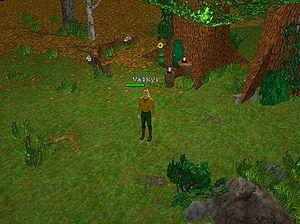
Un point de vie est un paramètre utilisé dans les jeux de rôles et jeux vidéo servant à déterminer l'état de santé d'un personnage ou d'une entité, et donc de savoir si celui-ci est mort ou vivant.